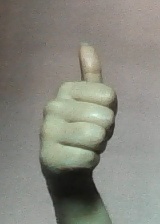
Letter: aleff